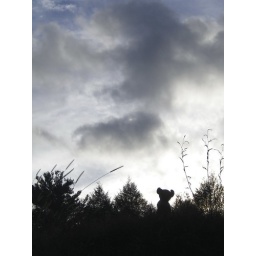
There's nothing quite like sitting in a field of grass and watching the clouds drift about over the tops of the trees.